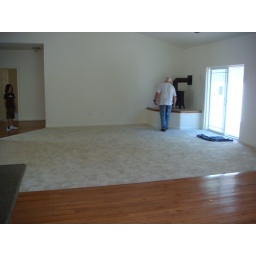
standing in dining room looking at great room